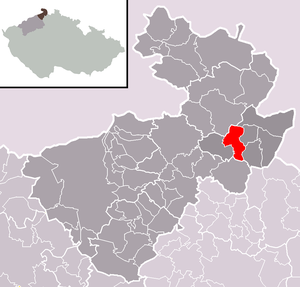
Rybniště est une commune du district de Děčín, dans la région d'Ústí nad Labem, en Tchéquie. Sa population s'élevait à 661 habitants en 2018.